Boys in the Trees (film)

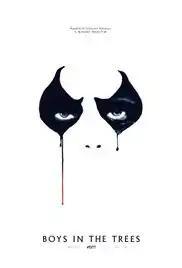
Film poster

Boys in the Trees is a 2016 Australian fantasy drama film directed by Nicholas Verso. It was screened in the Discovery section at the 2016 Toronto International Film Festival. The plot follows two boys who reconnect over their memories and fears as they walk through the woods on Halloween night, 1997.